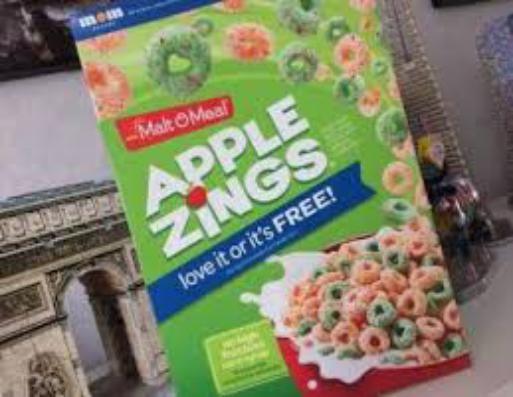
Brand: Apple Zings
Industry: Food